Joy of Cooking

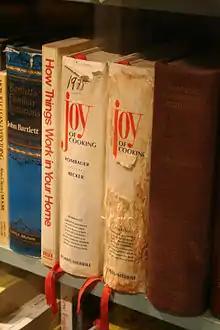
Well-worn copies of the book from the library of Julia Child on display at the National Museum of American History

In 1962, the year of Irma Rombauer's death, a revised edition of "Joy of Cooking" was published. This edition was released without Marion Becker's consent. Subsequent releases of the book during 1963 and 1964 were essentially massive corrections, and Becker arranged for the publisher to exchange copies of the 1962 edition for later corrected versions upon request.